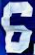
Number: 6